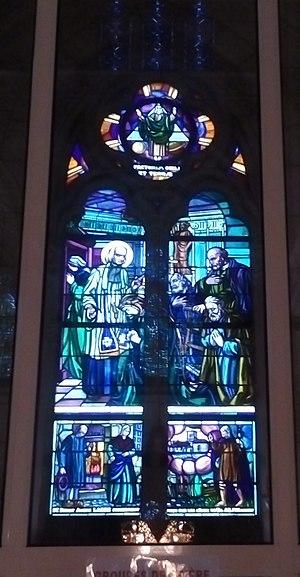
Basilique ND de Montligeon - Vitrail du Saint Curé d'Ars
La basilique Notre-Dame de Montligeon, consacrée à « Notre-Dame Libératrice des âmes du Purgatoire », est une église de pèlerinage, centre d'un sanctuaire dédié à la prière pour les défunts. Elle est située à La Chapelle-Montligeon, petite commune de la région du Perche, dans le sud-est du département de l'Orne.